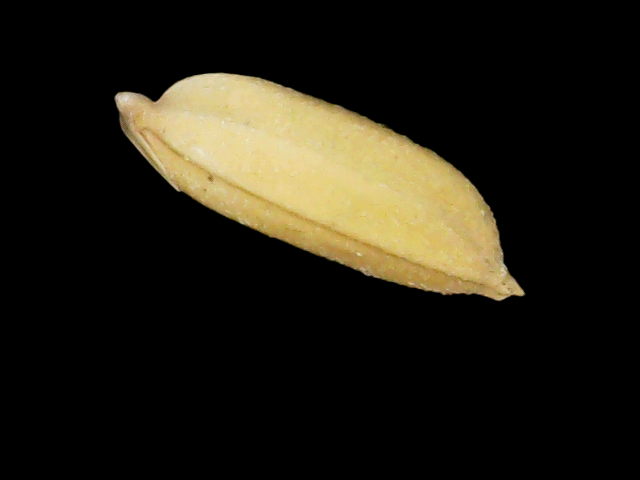
Rice variety: Binadhan24